Common ostrich

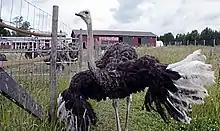
The Ketola Ostrich Farm in Nurmijärvi, Finland

The wild common ostrich population has declined drastically in the last 200 years, with most surviving birds in reserves or on farms. However, its range remains very large, leading the IUCN and BirdLife International to treat it as a species of least concern. Of its five subspecies, the Arabian ostrich ("S. c. syriacus") became extinct around 1966. North African ostrich populations are protected under Appendix I of the Convention on International Trade in Endangered Species (CITES) meaning commercial international trade is prohibited and non-commercial trade is strictly regulated.